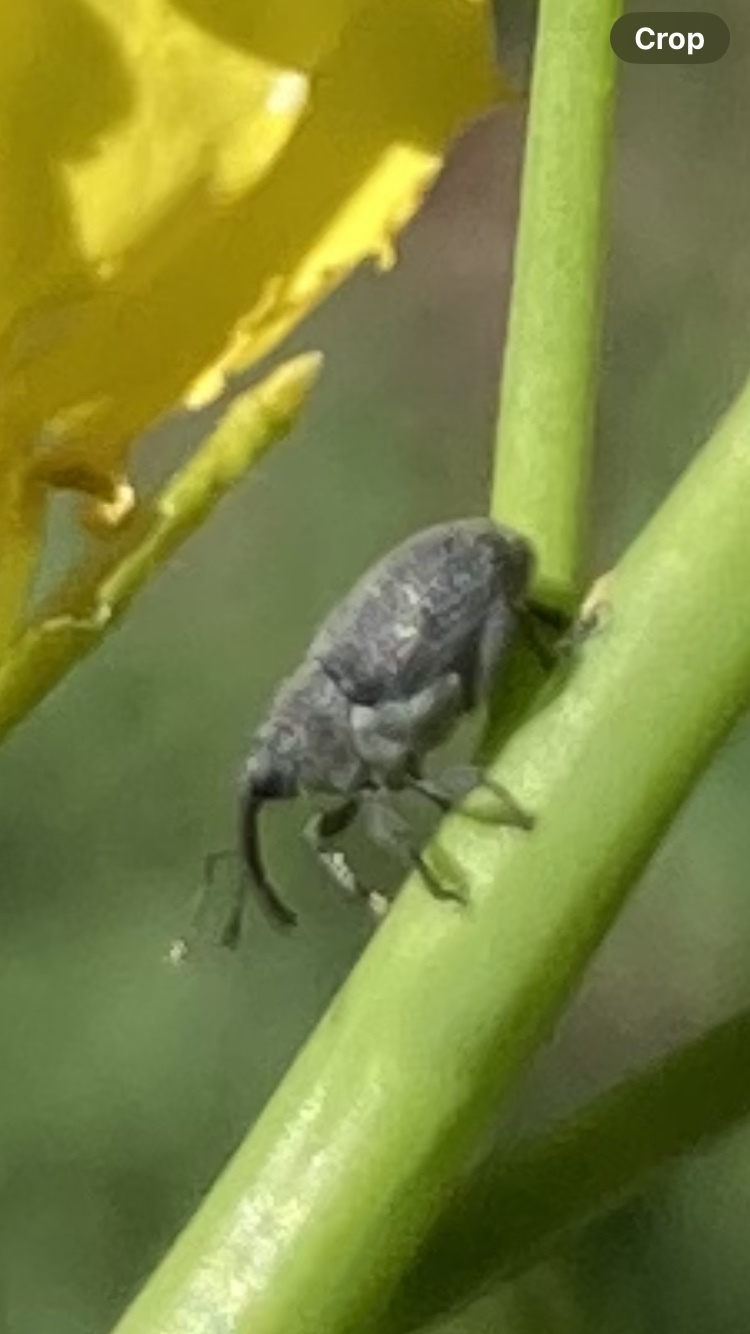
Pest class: Cabbage_seedpod_weevil